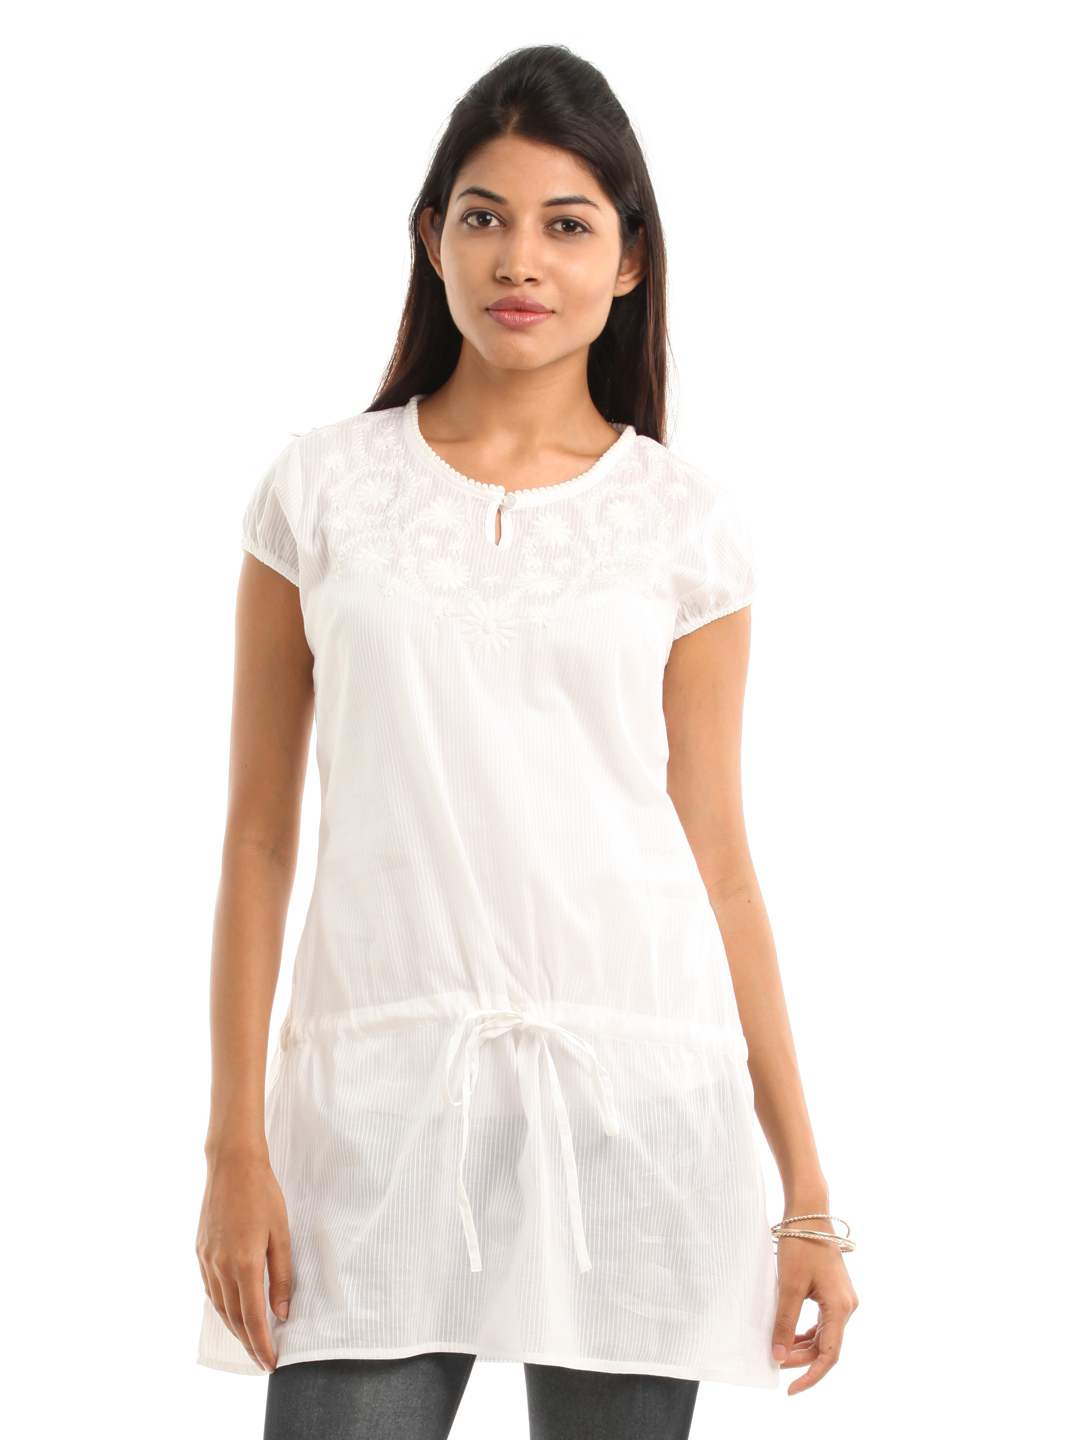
109F Women White Tunic
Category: Apparel / Topwear / Tunics
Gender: Women
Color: White
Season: Summer 2012
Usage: Casual